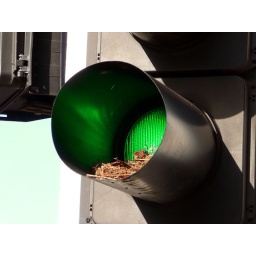
The bird set up home in the Red Light district, but was colourblind.